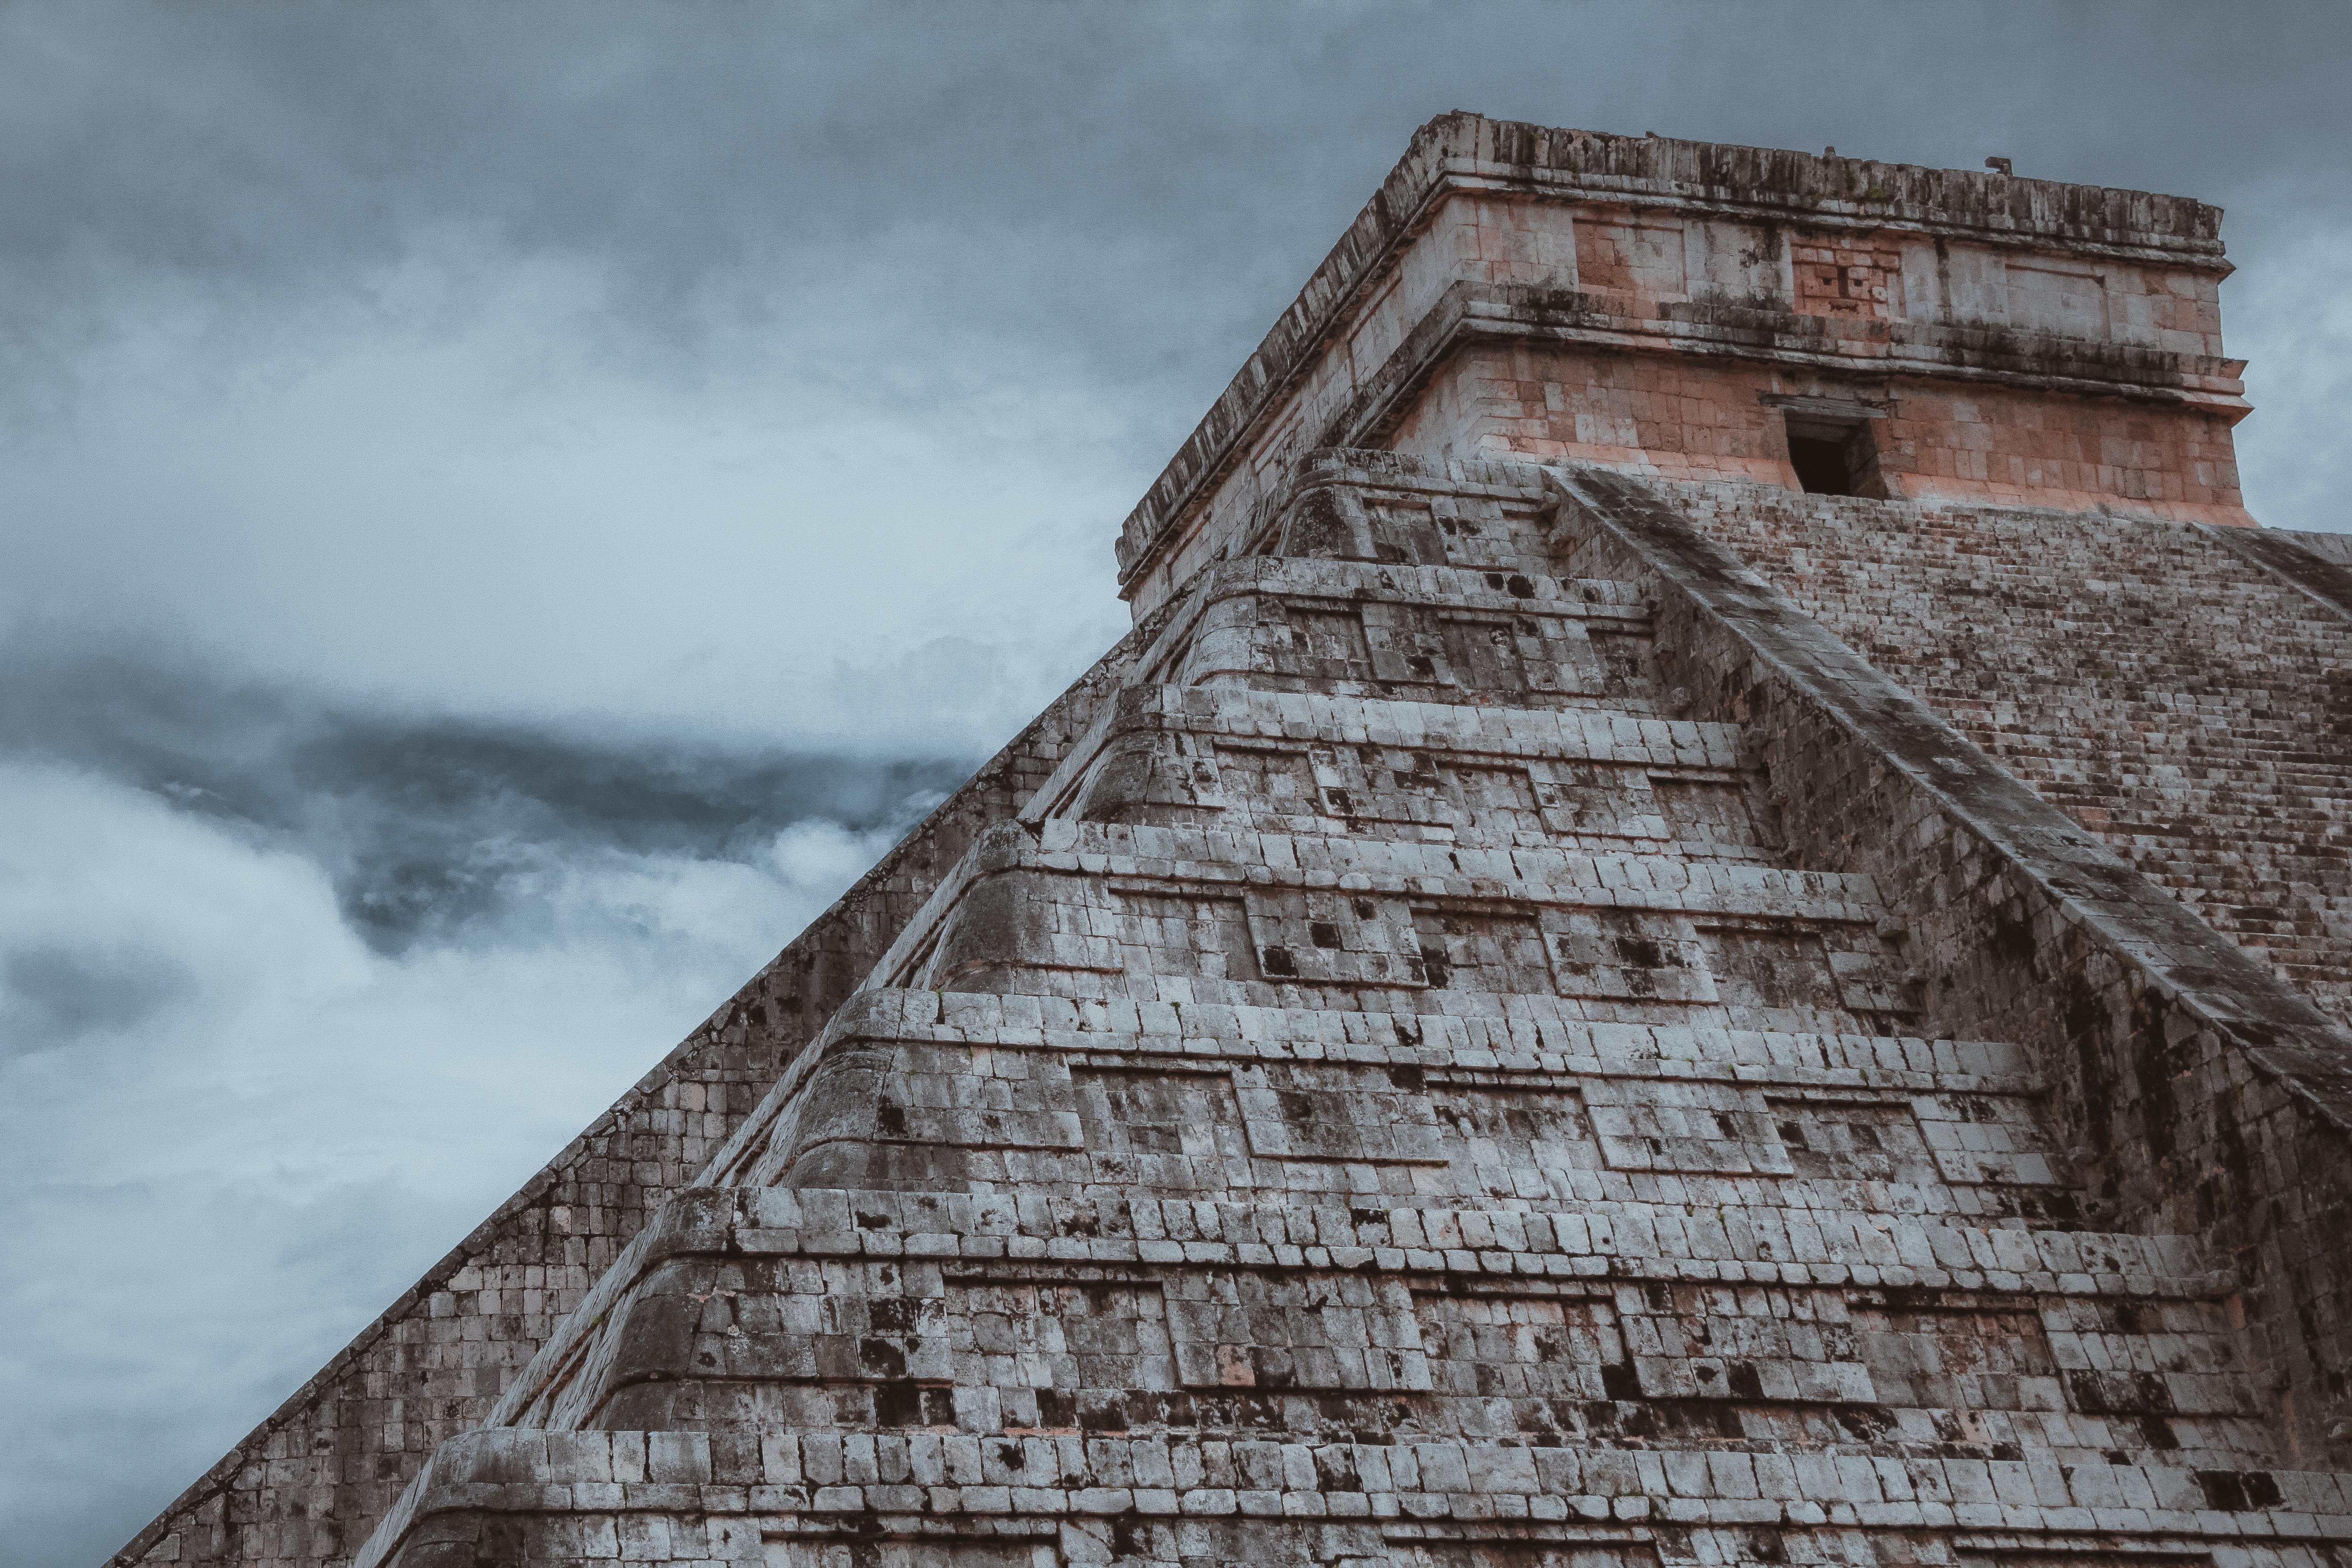
rock, building, stone, step, monument, tower, pyramid, ancient, landmark, temple, ruins, culture, history, archaeological site, ancient history, maya civilization